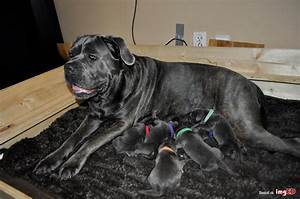
Label: cane